Gun laws in American Samoa

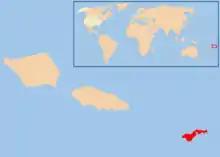
Location of American Samoa in relation to the continental United States

Gun laws in American Samoa regulate the sale, possession, and use of firearms and ammunition in the unincorporated territory of American Samoa.